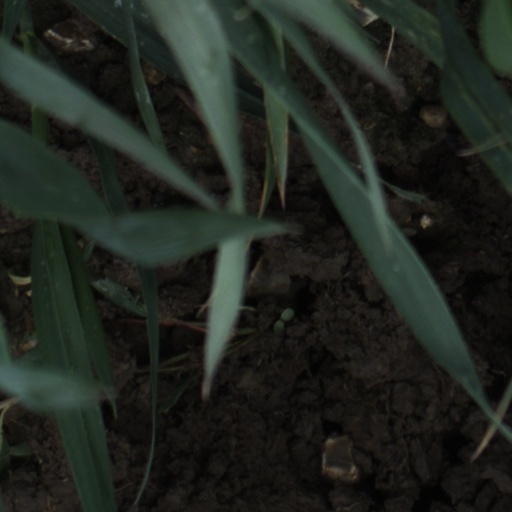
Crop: wheat